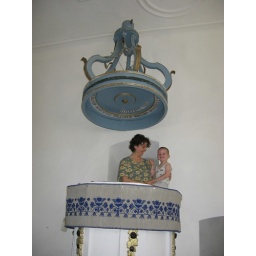
Rosalie in the pulpit - without the traditional robes that Unitarian Minister's wear (and with that cute little boy of hers).